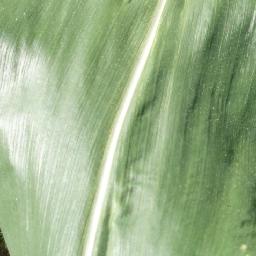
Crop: corn
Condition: (maize)_healthy